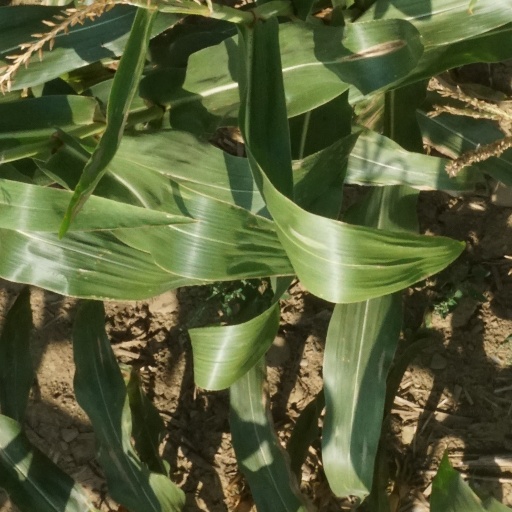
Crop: maize; corn